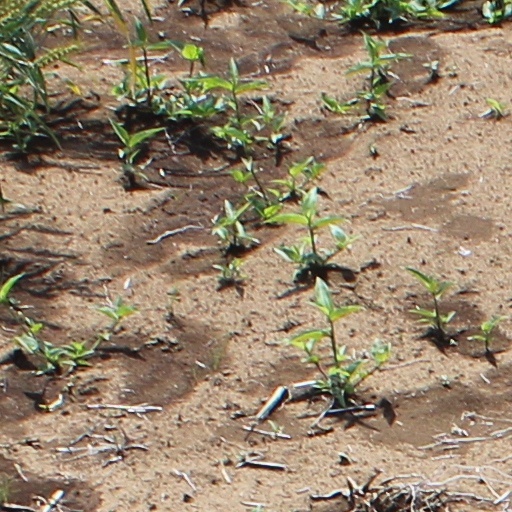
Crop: wheat